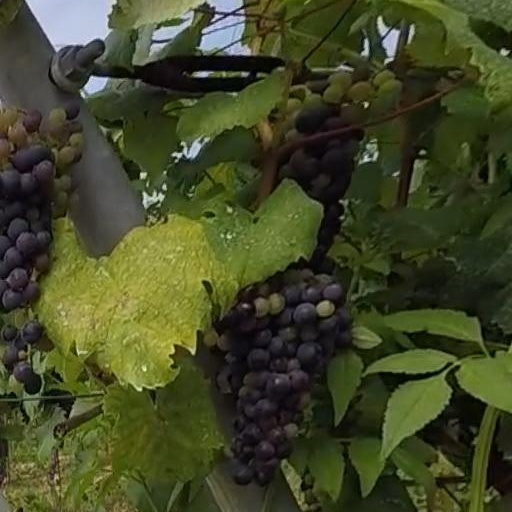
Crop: grape